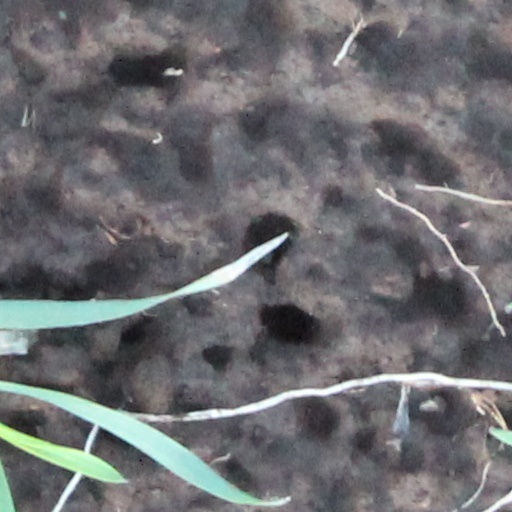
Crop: wheat